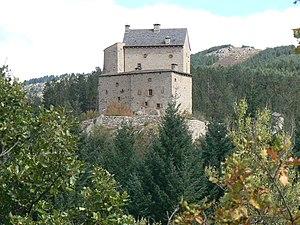
Bédouès est une ancienne commune française, située dans le département de la Lozère en région Occitanie, devenue, le 1ᵉʳ janvier 2016, une commune déléguée de la commune nouvelle de Bédouès-Cocurès.